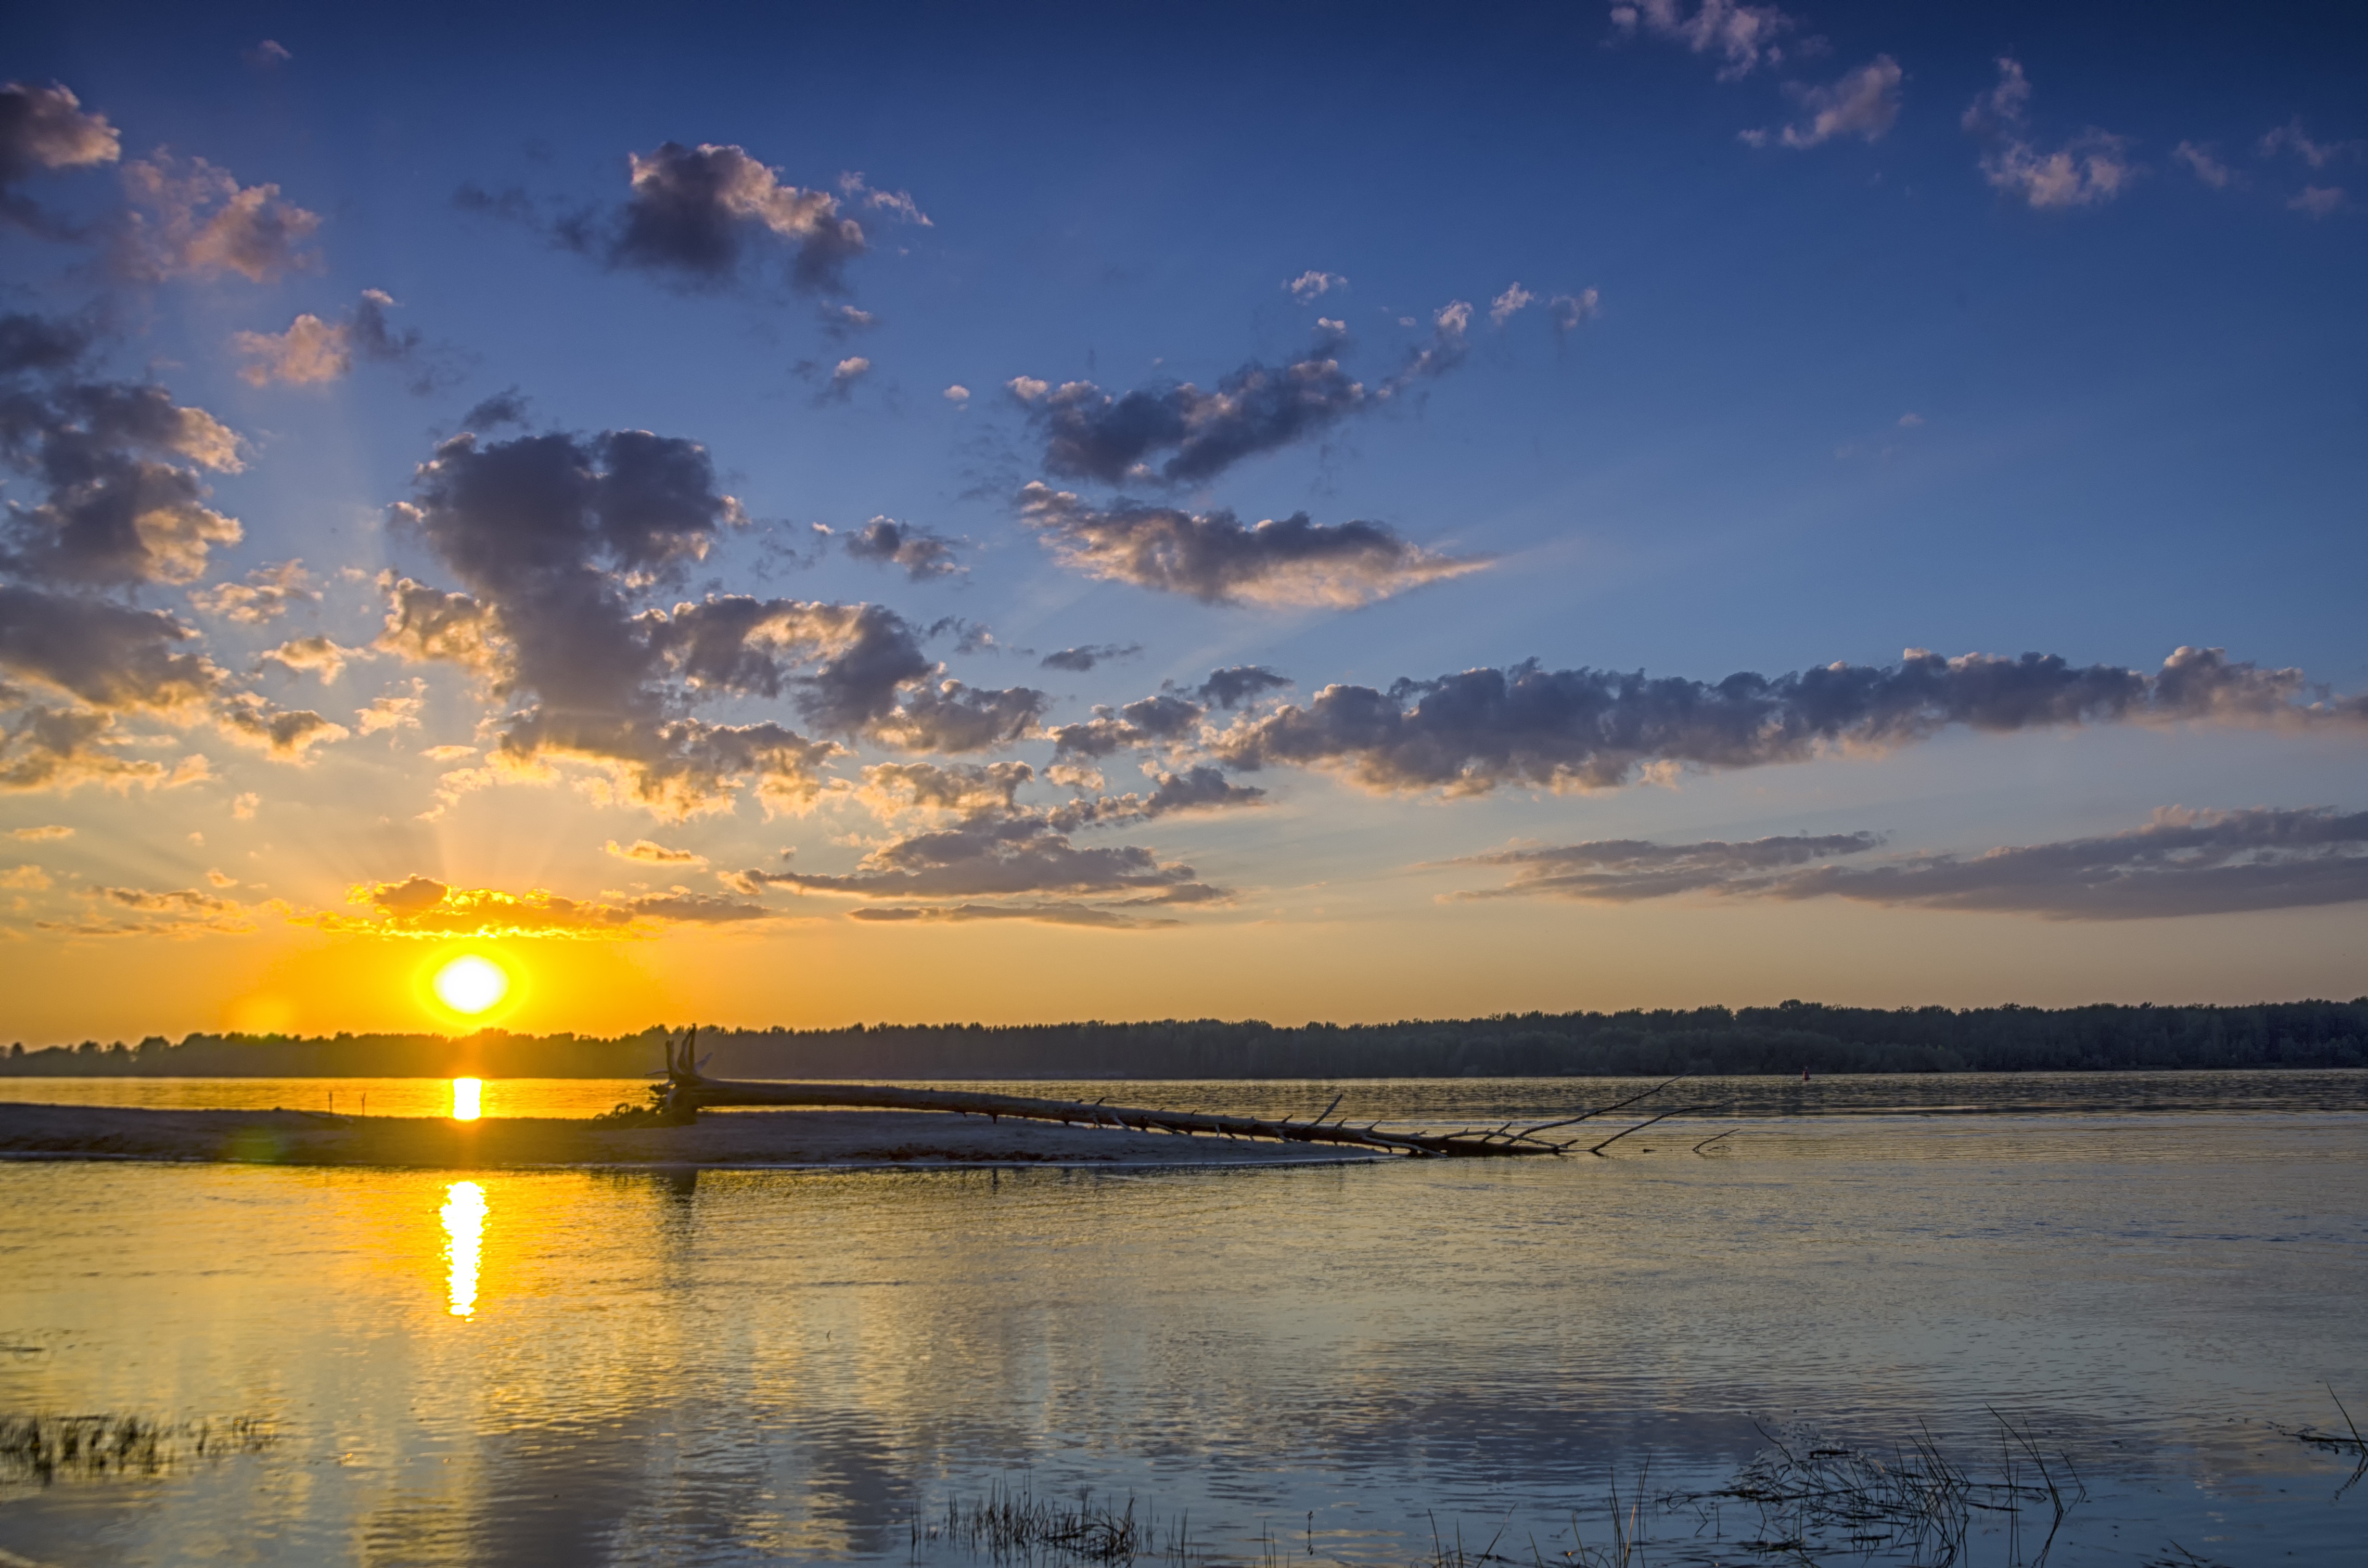
landscape, sea, water, nature, ocean, horizon, cloud, sky, sun, sunrise, sunset, sunlight, morning, shore, lake, dawn, river, summer, dusk, evening, reflection, clouds, siberia, afterglow, by the river, evening river